766 Naval Air Squadron

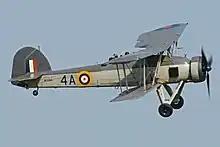
Fairey Swordfish I 'W5856-4A, an example of the type used by 766 NAS

Around fifteen months after forming, 766 Naval Air Squadron moved to RNAS Inskip (HMS "Nightjar"), near Inskip, a small village in the Fylde area of Lancashire, England, to become part of No.1 Naval Operational Training Unit on 7 July 1943. By October of that year, the Fairey Albacore aircraft were withdrawn from squadron use, however, in January 1944, the squadron received Avro Anson, a multirole aircraft to work alongside the Fairey Swordfish and Fairey Fulmar, and by the middle of the year, it had thirty-one Fairey Swordfish on strength, which included three that were used by a Photographic Flight.